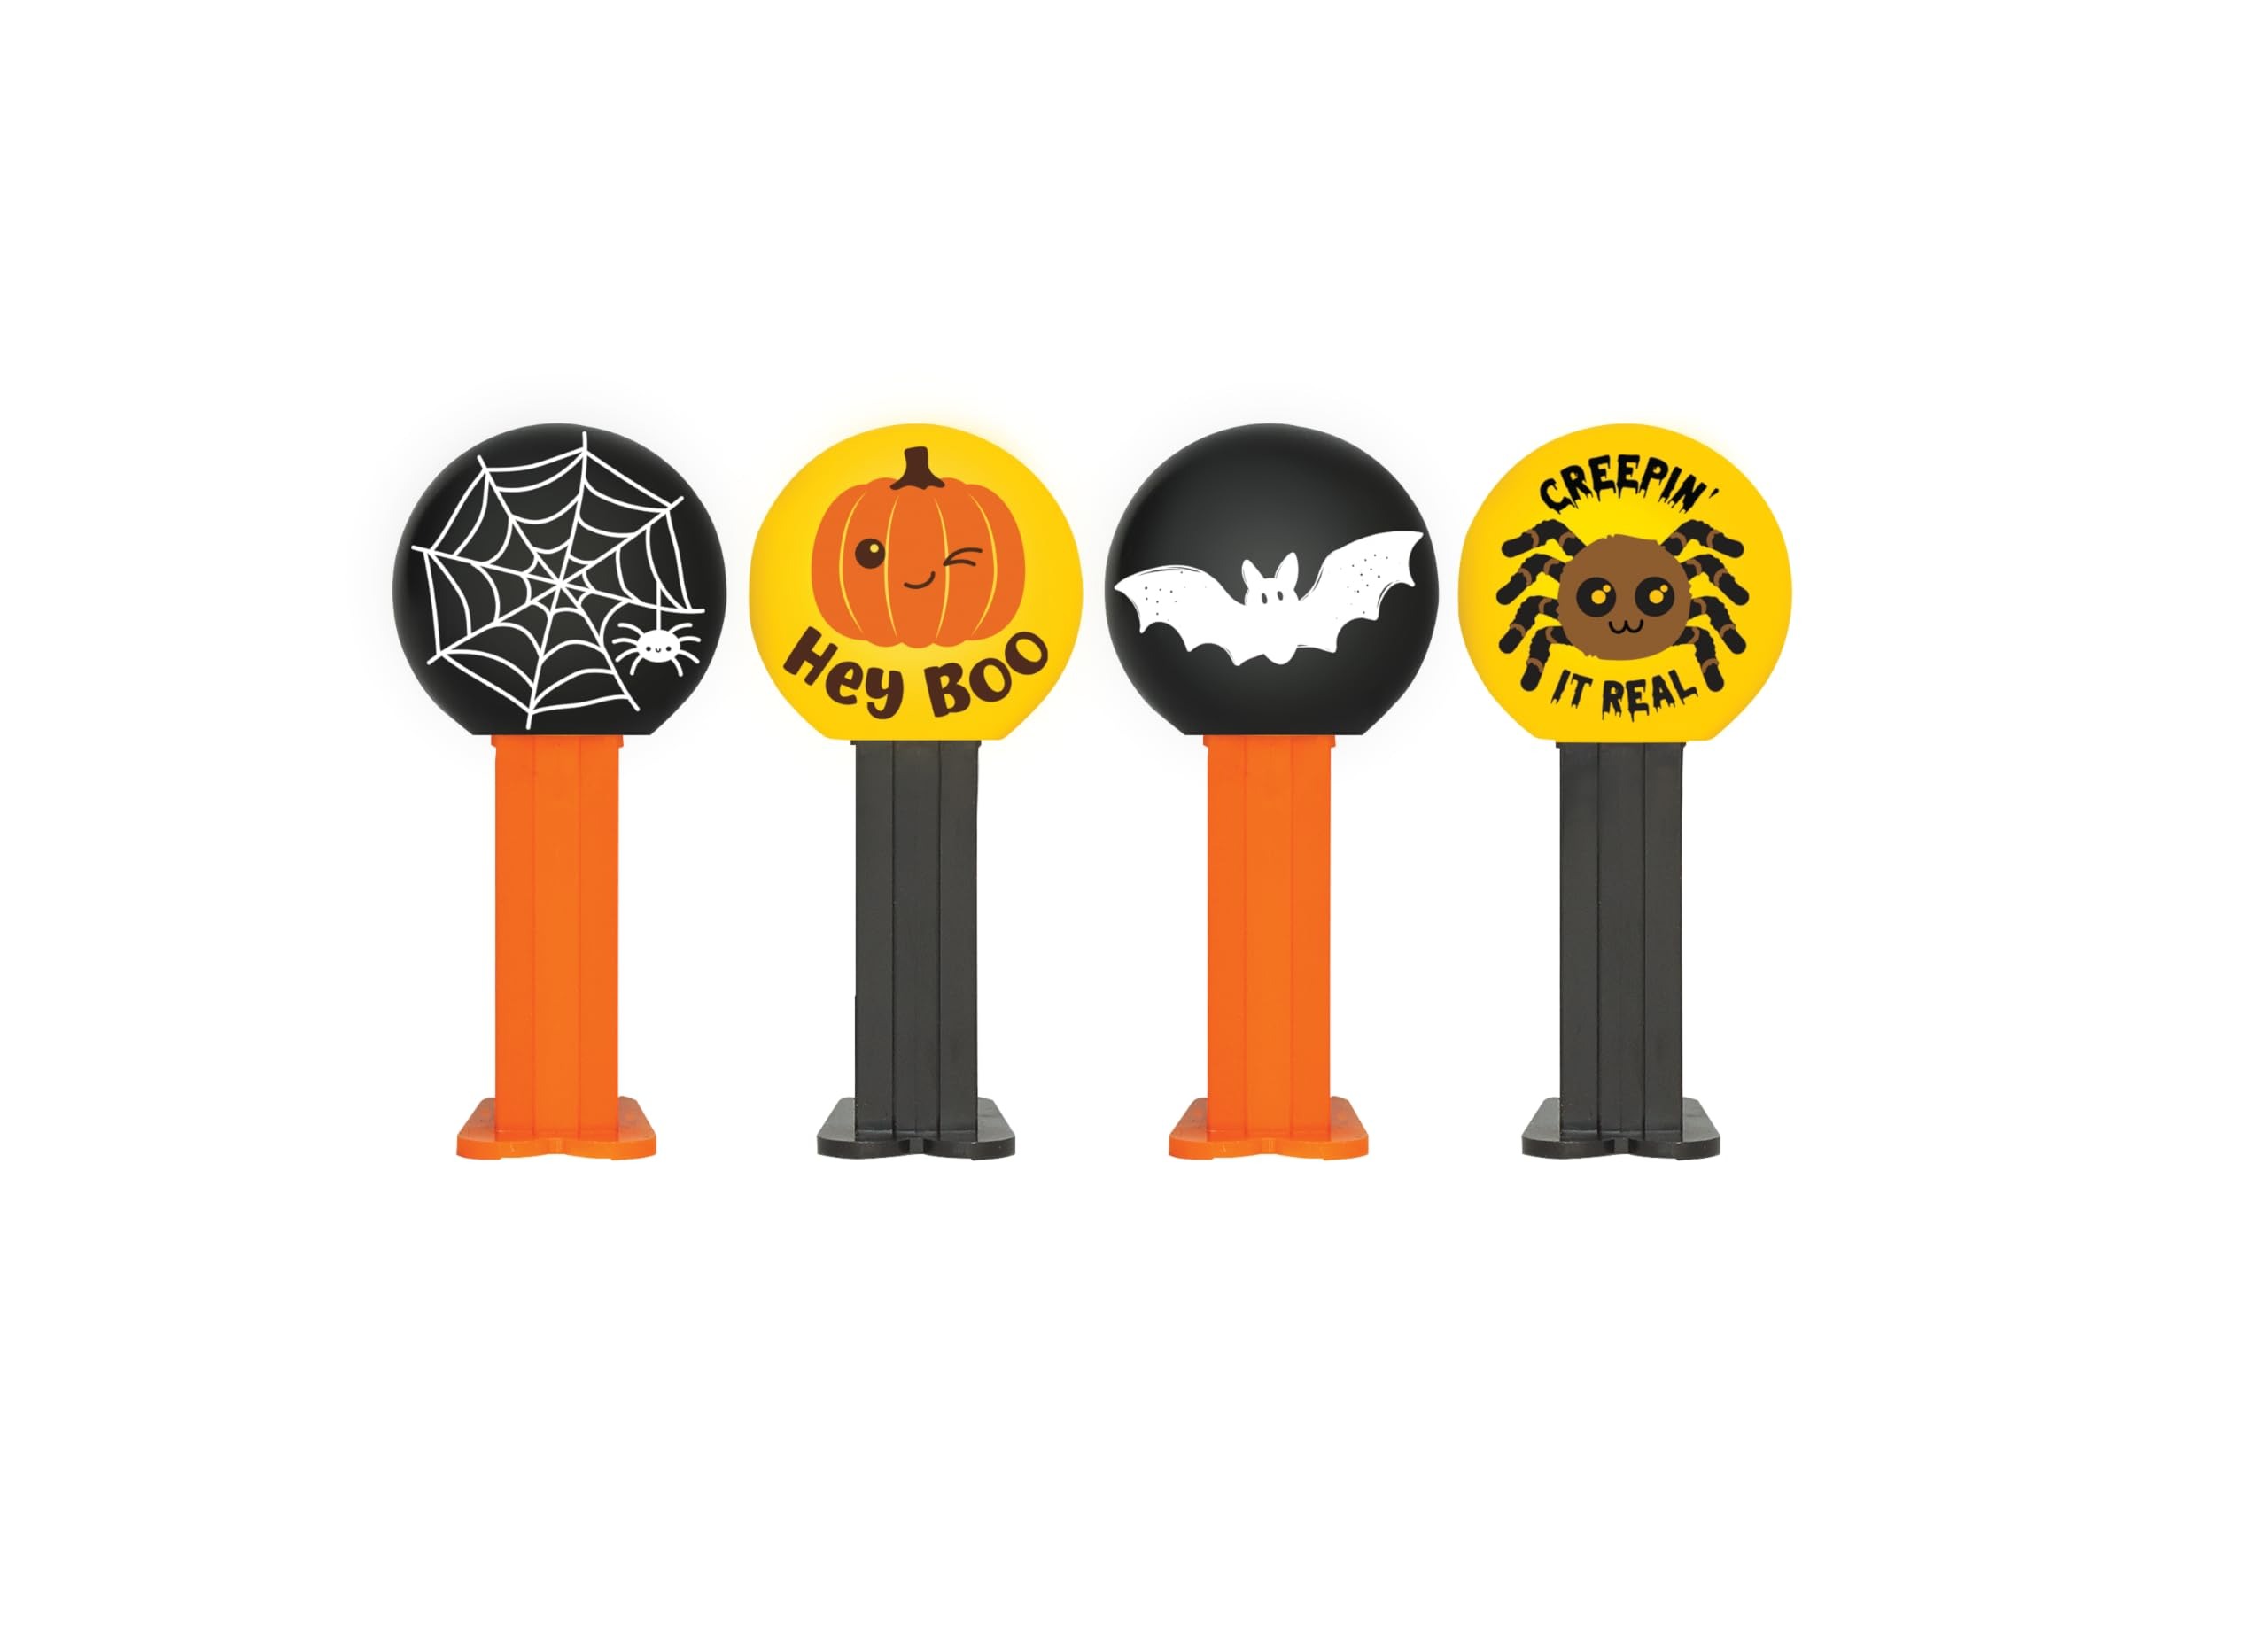
Item Name: PEZ Candy Mini Halloween Candy Dispensers Trick or Treat Favors, Bag of 12, Orange, 0.32 Ounce (Pack of 1)
Bullet Point 1: PEZ Candy and Mini Dispensers
Bullet Point 2: 12 Mini Candy Dispensers Individually Wrapped with PEZ Candies
Bullet Point 3: 2 of Each Halloween Design Included
Bullet Point 4: Halloween Designs Include Black Cat, Ghost, Spider in Spiderweb, Pumpkin, Owl with Witch Hat and Bats.
Bullet Point 5: Great for Halloween Parties at Kids School and Trick or Treating!
Value: 3.78
Unit: Ounce

Price: 18